Hydrocarbon Oil Duty

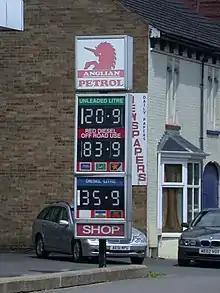
Filling station selling 'red diesel' 2008

Certain registered construction and farm vehicles are allowed to use 'red diesel' which includes a fuel dye and has a significantly reduced tax levy compared to normal road fuel. There are restrictions around the types of vehicle it can be used in and the purposes it can be used for, and there are heavy fines for misuse.